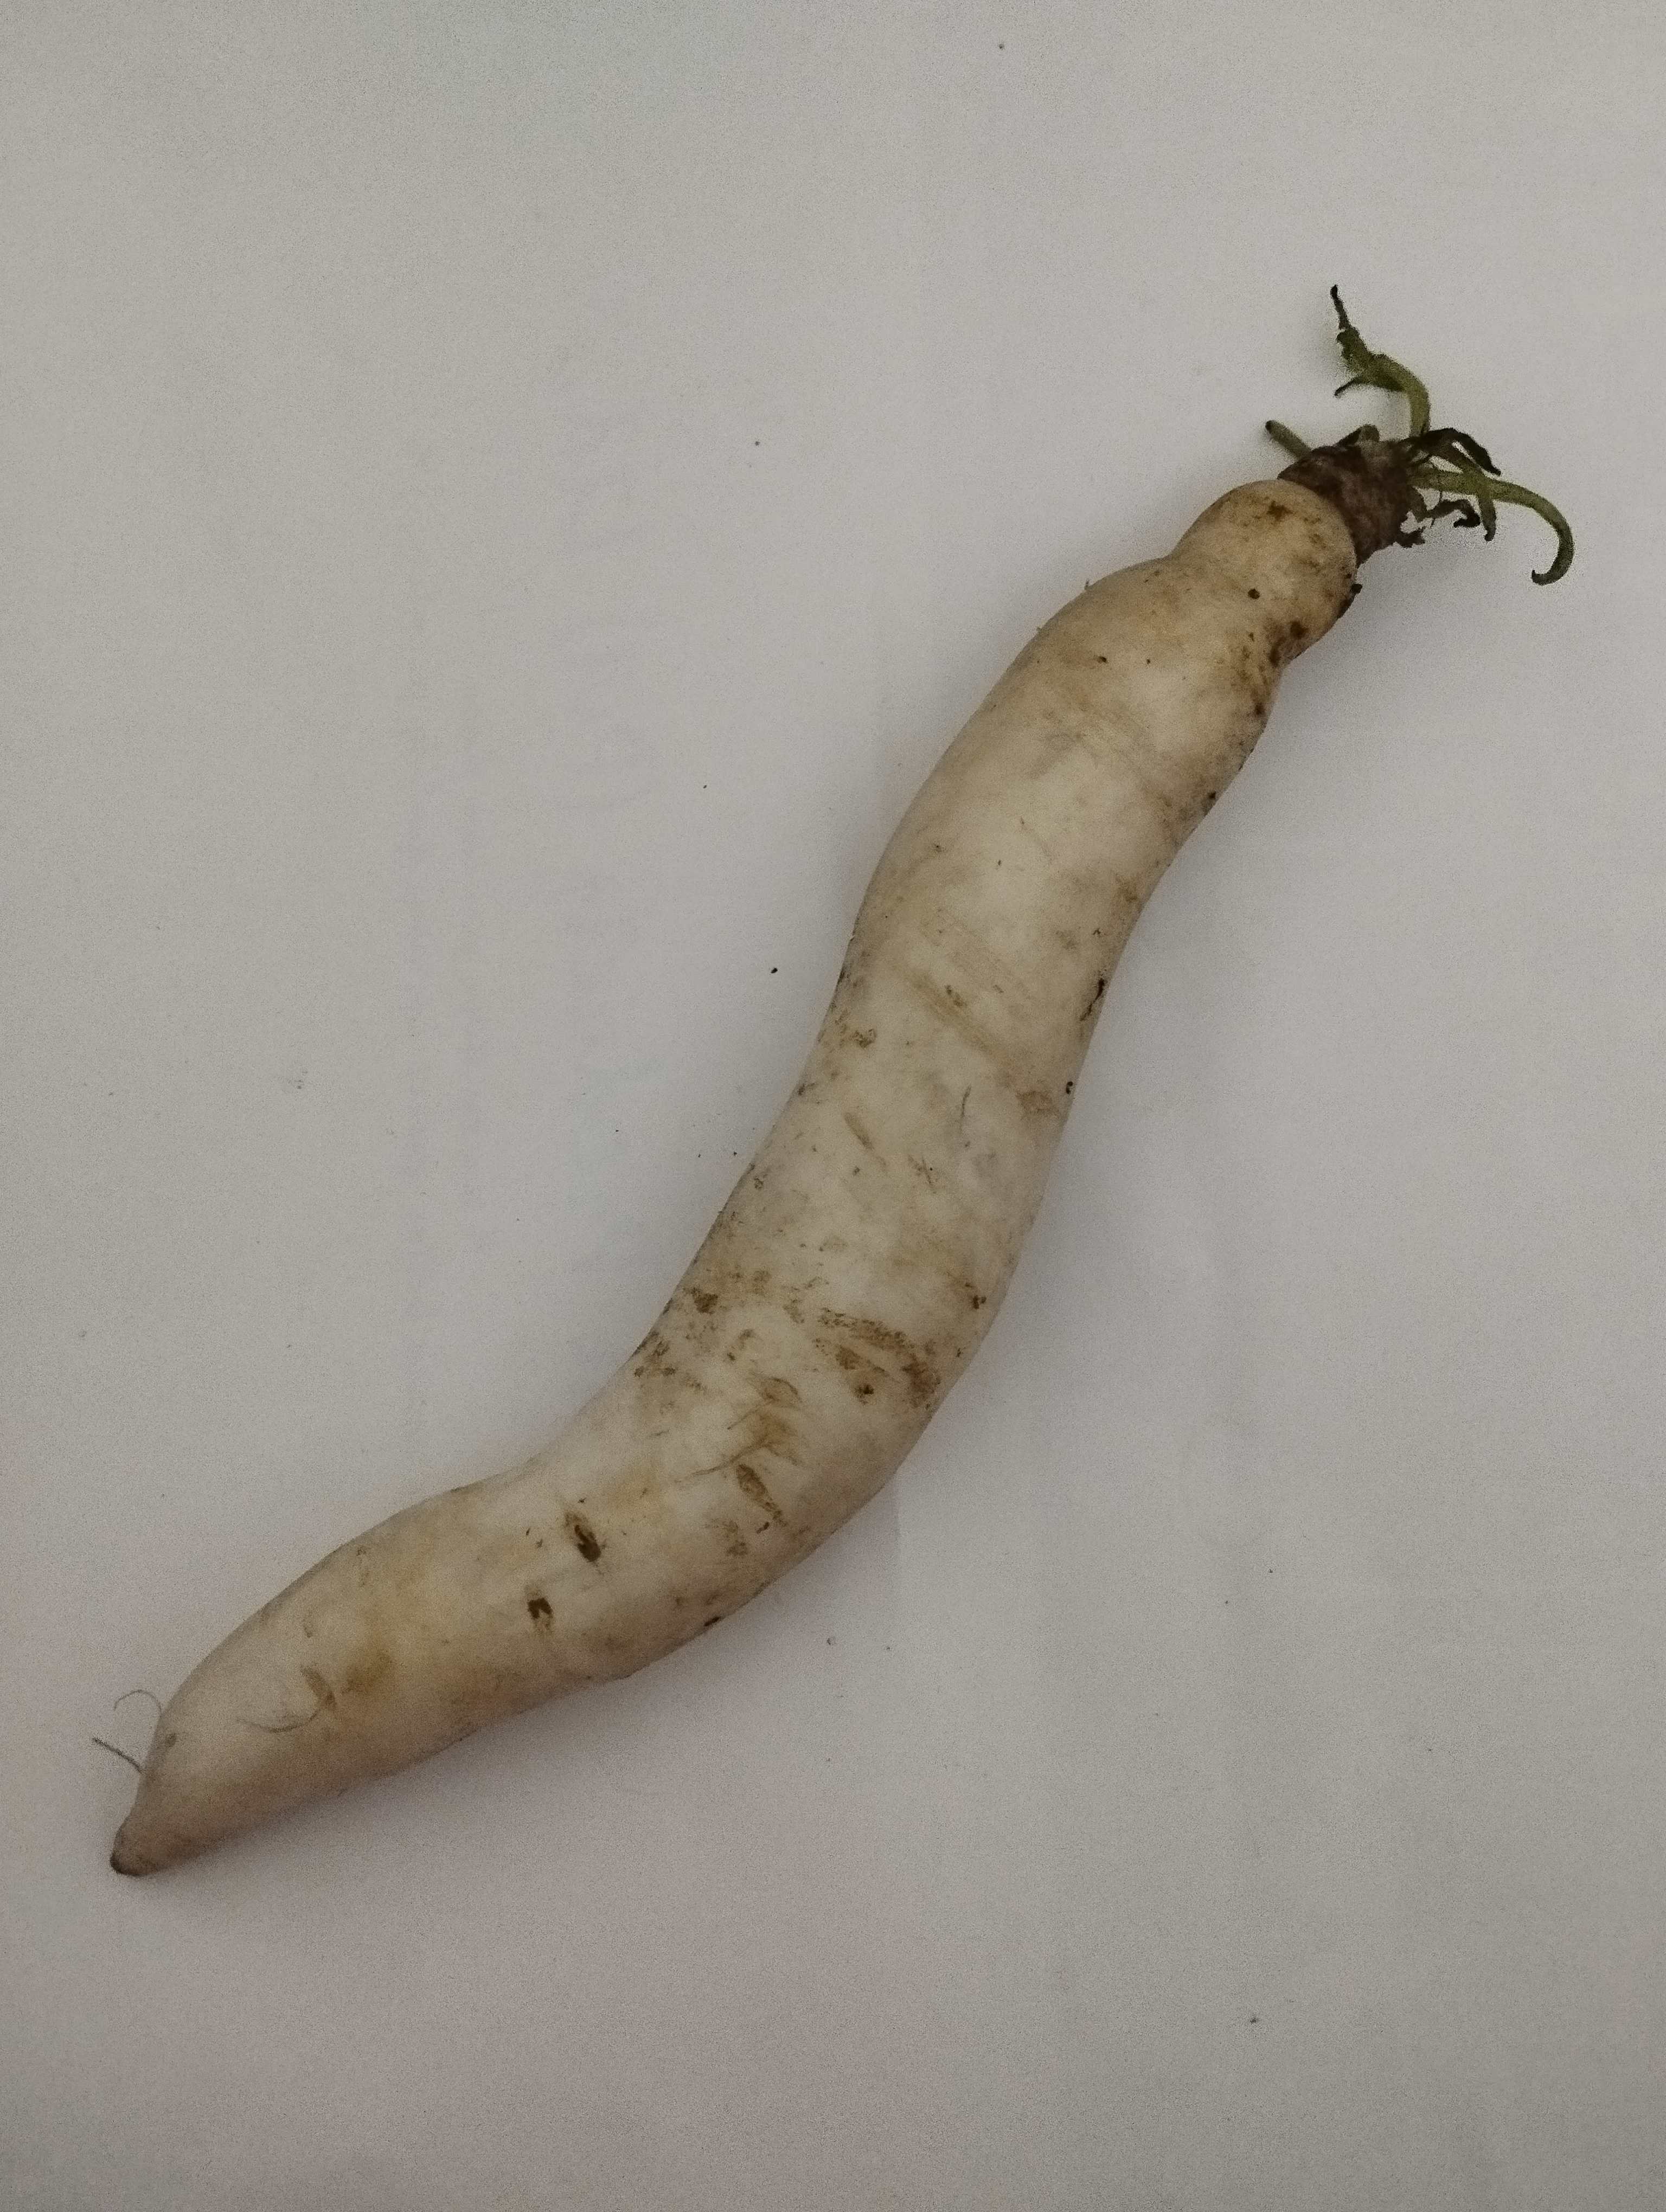
Label: Raphanus sativus